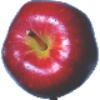
Label: Apple Red Delicious 1